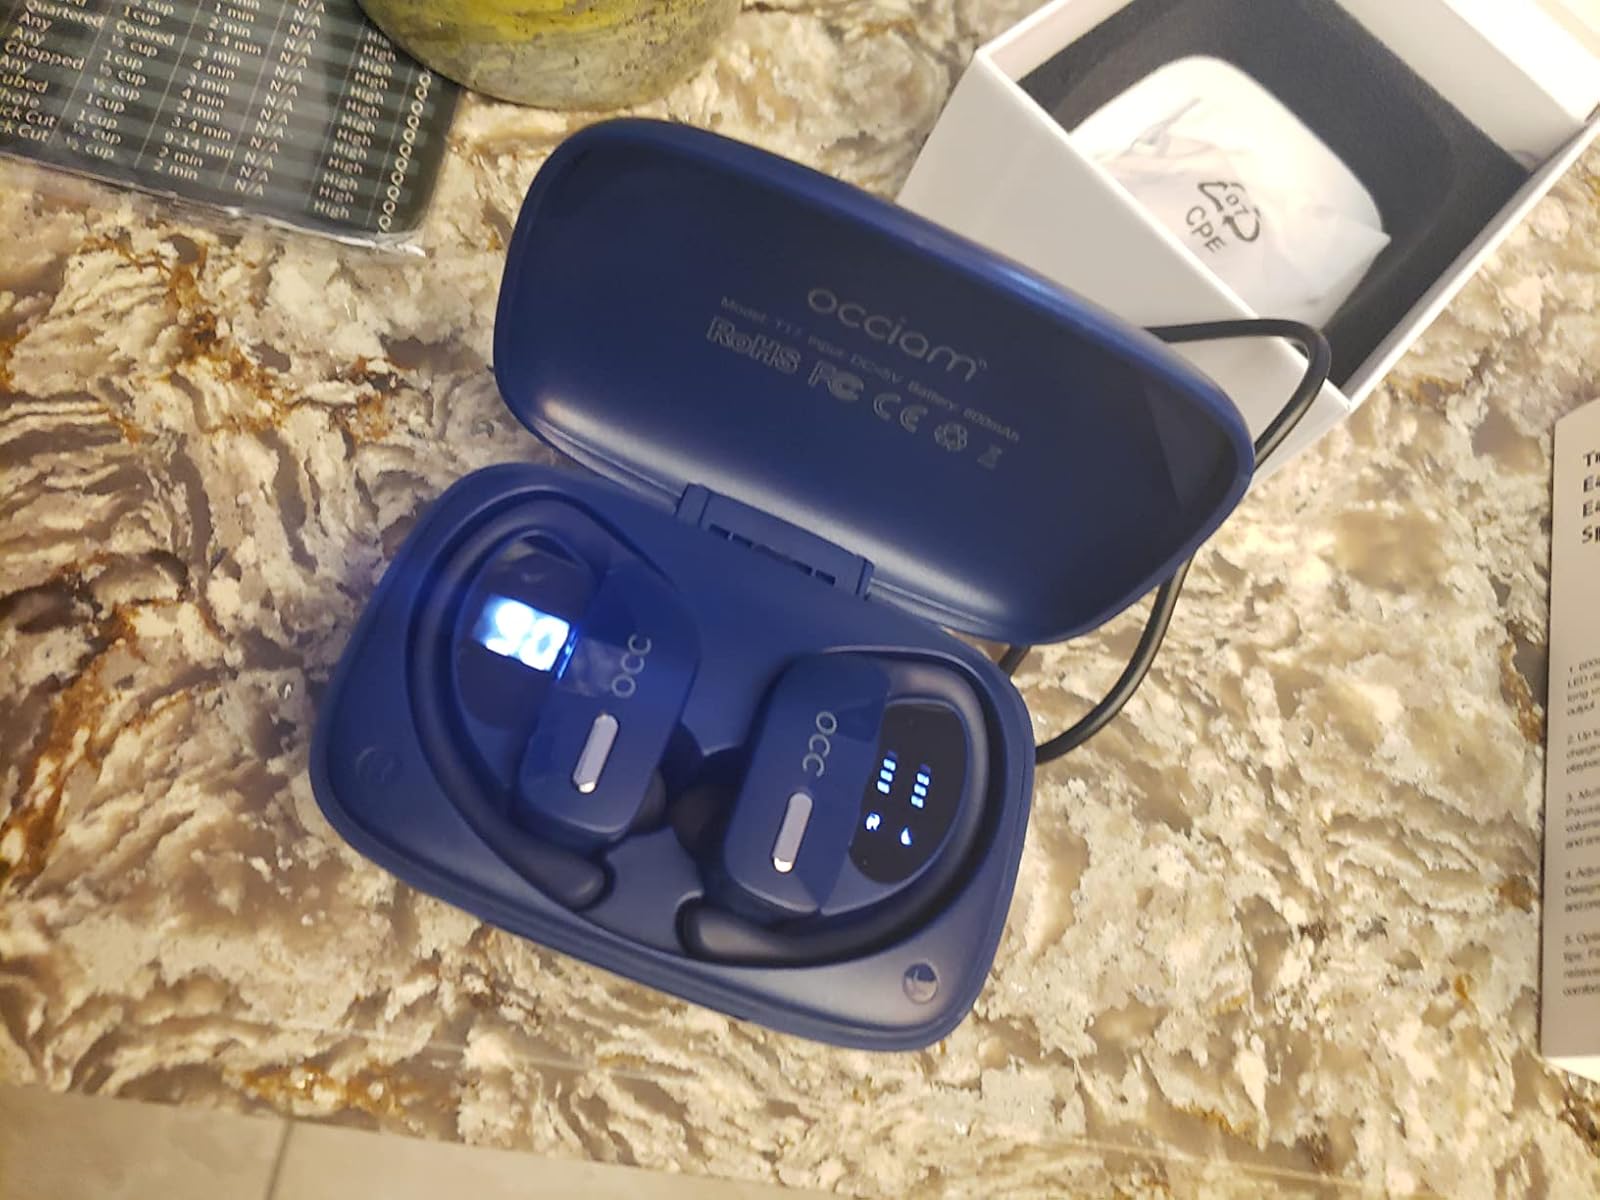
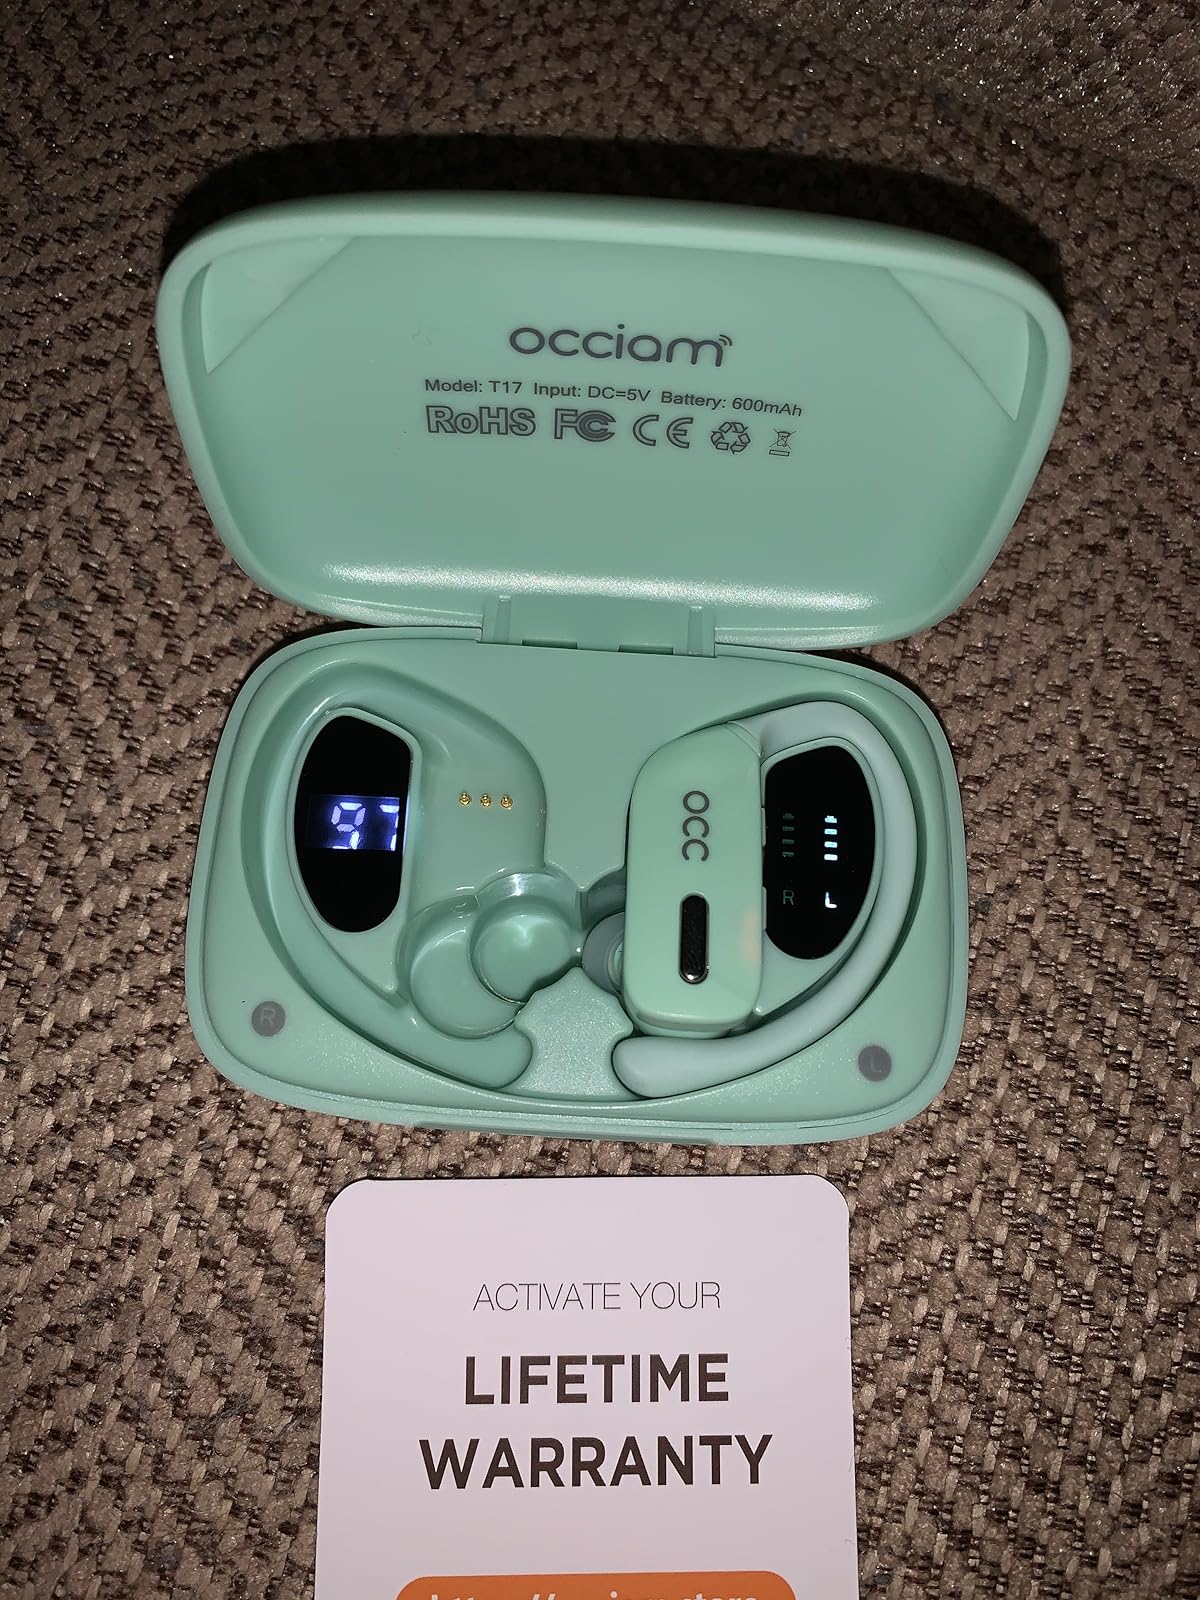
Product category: earbuds
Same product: no